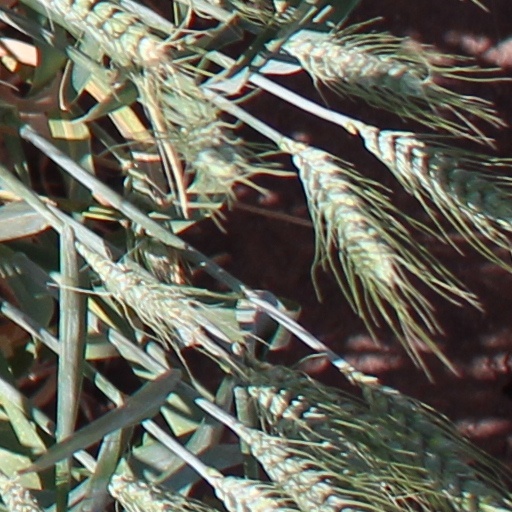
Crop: wheat